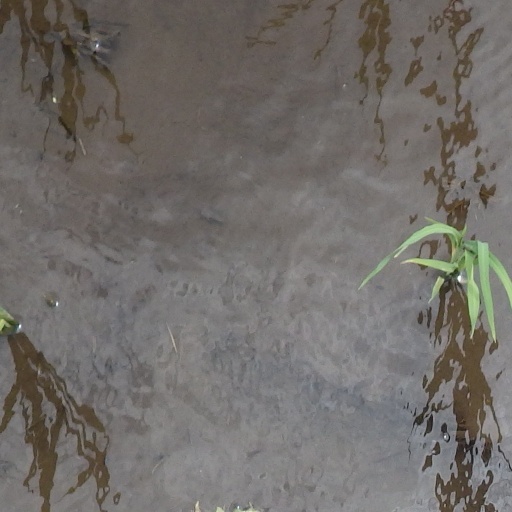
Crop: rice